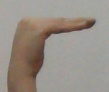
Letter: haa